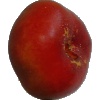
Label: Nectarine Flat 1